Barrel roll

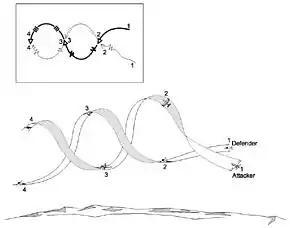
Rolling scissors

In aviation, the barrel roll is an aerobatic maneuver in which an aircraft performs a helical roll around its relative forward motion, with the nose ending up pointed along the original flightpath. It is performed by doing a combination of a roll and a loop. The maneuver includes a constant variation of aircraft attitude (nose orientation) in two or perhaps all three axes. It consists of a rotation along the pitch axis (nose rotates upward, in a direction perpendicular to the wings) through the application of elevator input, followed by aileron input to rotate the aircraft along its roll axis. Sometimes rudder input is applied to help assist the roll through the yaw axis (nose rotates sideways), by swinging the tail over the top. At the midpoint (top) of the roll, the aircraft should be flying inverted, with the nose pointing at roughly a right angle to the general flightpath. The aircraft will have also gained altitude and travelled a short distance from the original flightpath. Flying inverted, the plane continues through the roll, descending in altitude and returning to the original flightpath. Upon completing the roll, the airplane should end up flying along the same flightpath, and at roughly the same altitude at which the maneuver began.